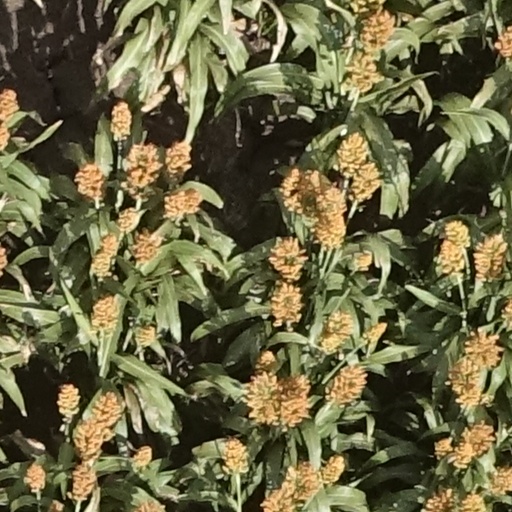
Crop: sorghum